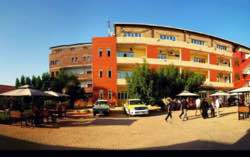
الوصف بالفصحى: مبنى جامعة السودان العالمية، لونه أصفر وبرتقالي، وأمامه عربات متوقفة وأشجار
الوصف بالعامية السودانية: مبنى جامعة السودان العالمية لونو اصفر ببرتقالي وقدامو عربات واقفة وشجر
التصنيف: Public Spaces & Infrastructure